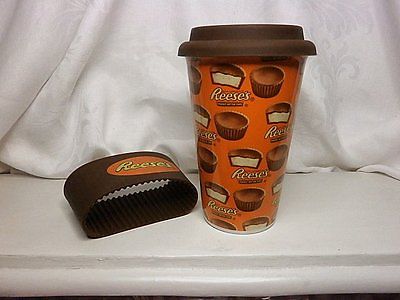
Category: mug